Henry XVI, Duke of Bavaria

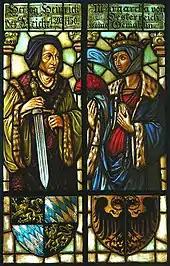
Henry XVI and his wife Margaret

He was married in Landshut 25 November 1412 to Margaret, daughter of Duke Albert IV of Austria and Joanna Sophia of Bavaria. Their children were: